Edison Mall

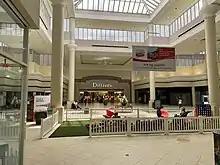
Atrium in front of Dillard's

The mall underwent an additional expansion in 1985. This expansion included additional mall space and a fifth anchor, Robinson's of Florida, the Florida division of California-based J.W. Robinsons. Robinson's only lasted two years before its Florida stores were sold to Maison Blanche, a New Orleans–based department store, in 1987. The store was officially rebranded as Maison Blanche on March 28, 1988. In August 1991, Maison Blanche sold its Edison Mall location and six others on the Gulf Coast of Florida to Dillard's which still operates at the mall today. Dillard's was expanded and remodeled in 1999.